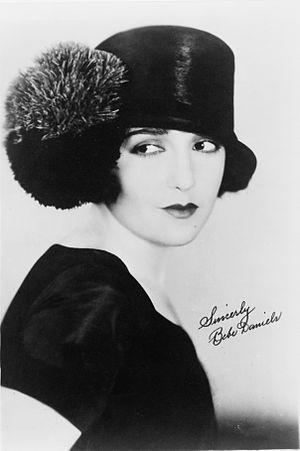
Bebe Daniels, née Phyllis Daniels le 14 janvier 1901 à Dallas au Texas, et morte à Londres le 16 mars 1971, était une actrice américaine qui débuta à Hollywood à l'époque du cinéma muet.
Le Faucon maltais est un film américain réalisé par Roy Del Ruth, sorti en 1931.